Sky position (RA, Dec in degrees): 143.896, 2.759
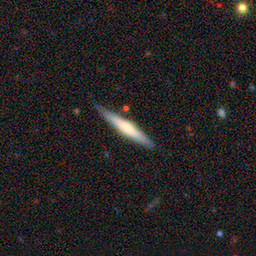
Galaxy morphology: Edge-on Galaxies with Bulge